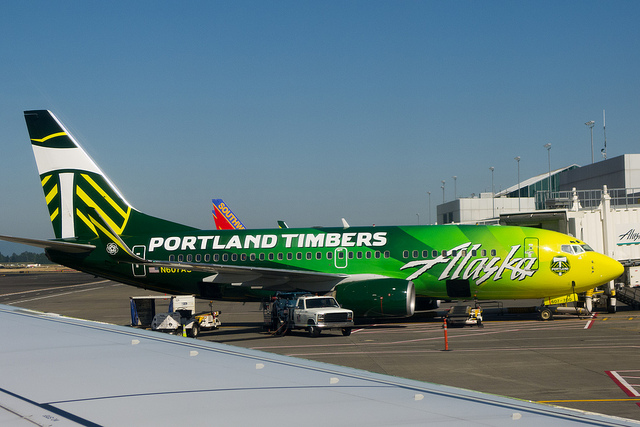
user: Given an image and a question. Answer the question in a short answer. Question: What airline does the plane belong to? Short Answer:
assistant: portland timber